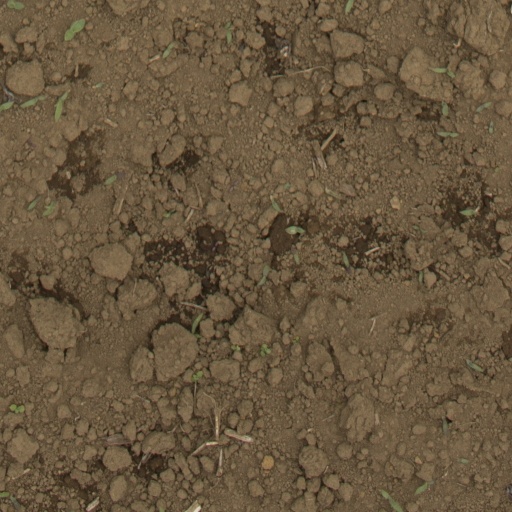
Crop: Jerusalem artichoke